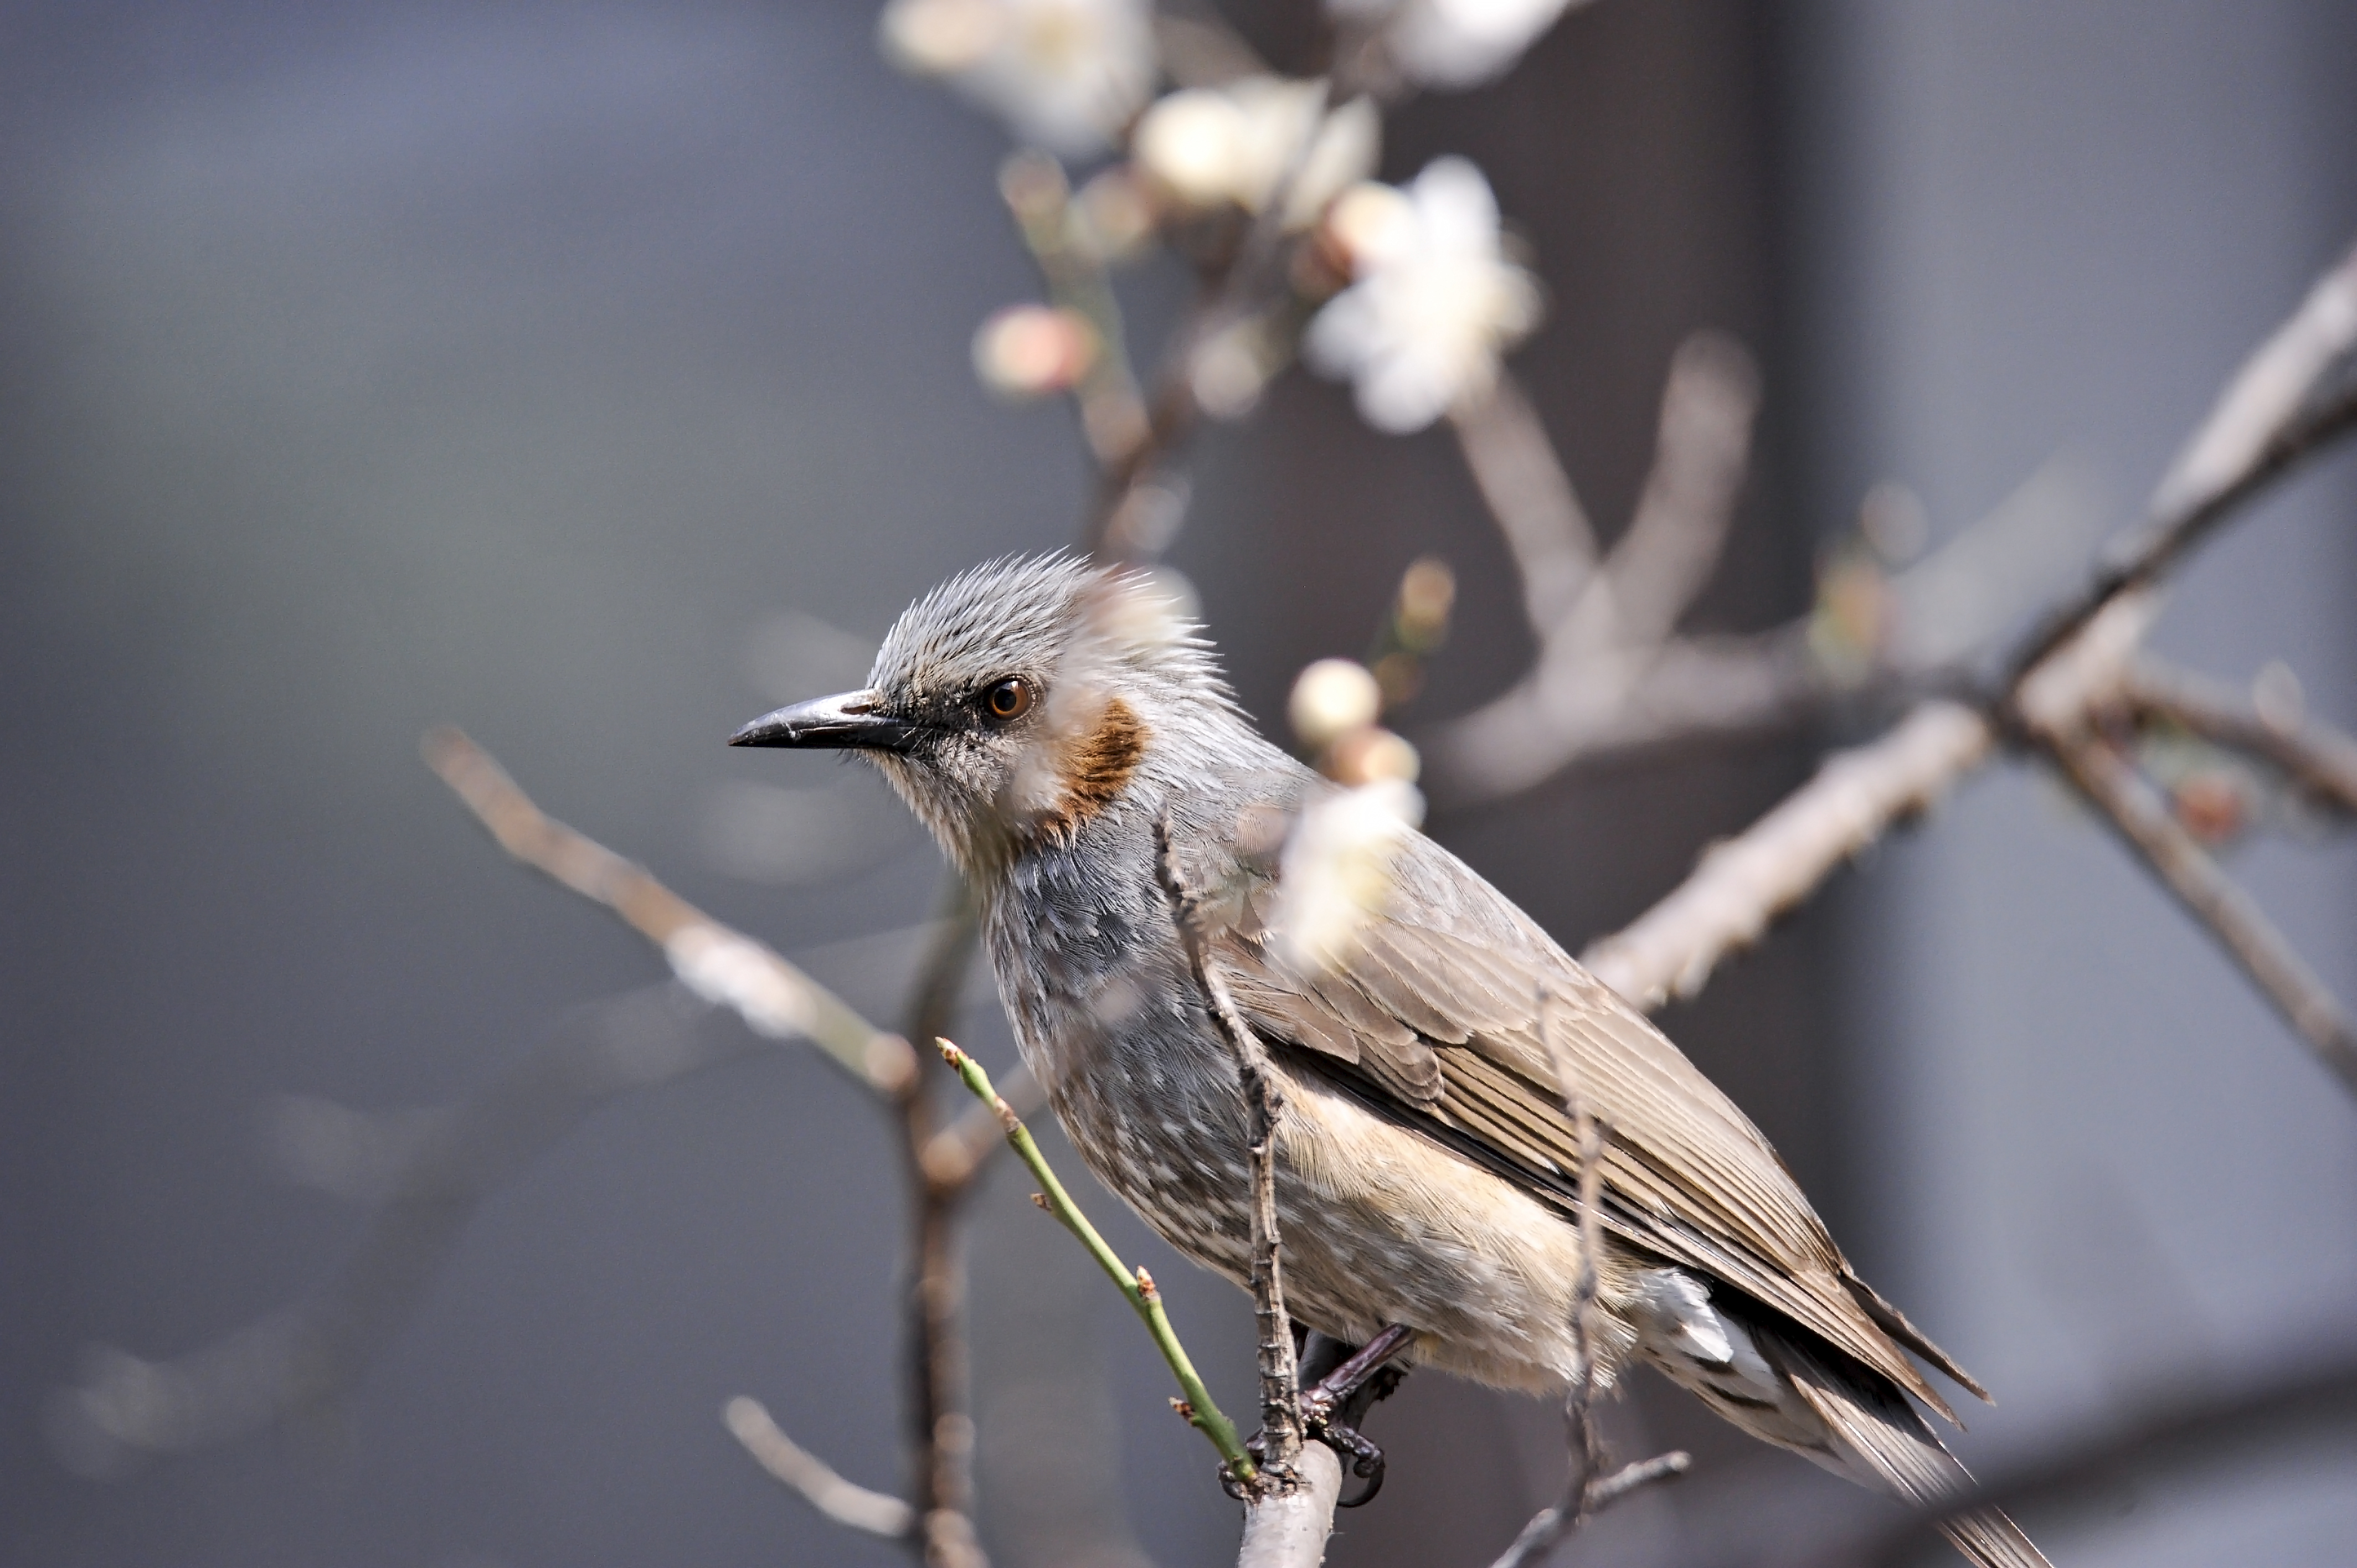
korean, bird, beak, wildlife, feather, branch, perching bird, twig, plant, old world flycatcher, Woodpecker finch, finch, tail, wing, bulbul